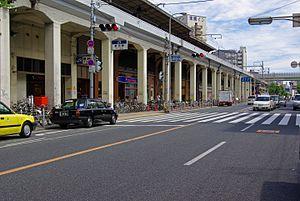
La gare de Noda est une gare ferroviaire de la ville d'Osaka au Japon. Elle est située dans l'arrondissement de Fukushima. La gare est gérée par la compagnie JR West.